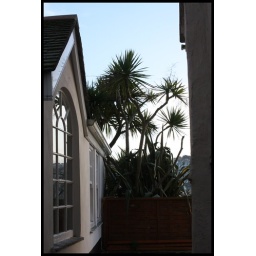
It was very pleasant to see a little blue sky in St Ives last Saturday.